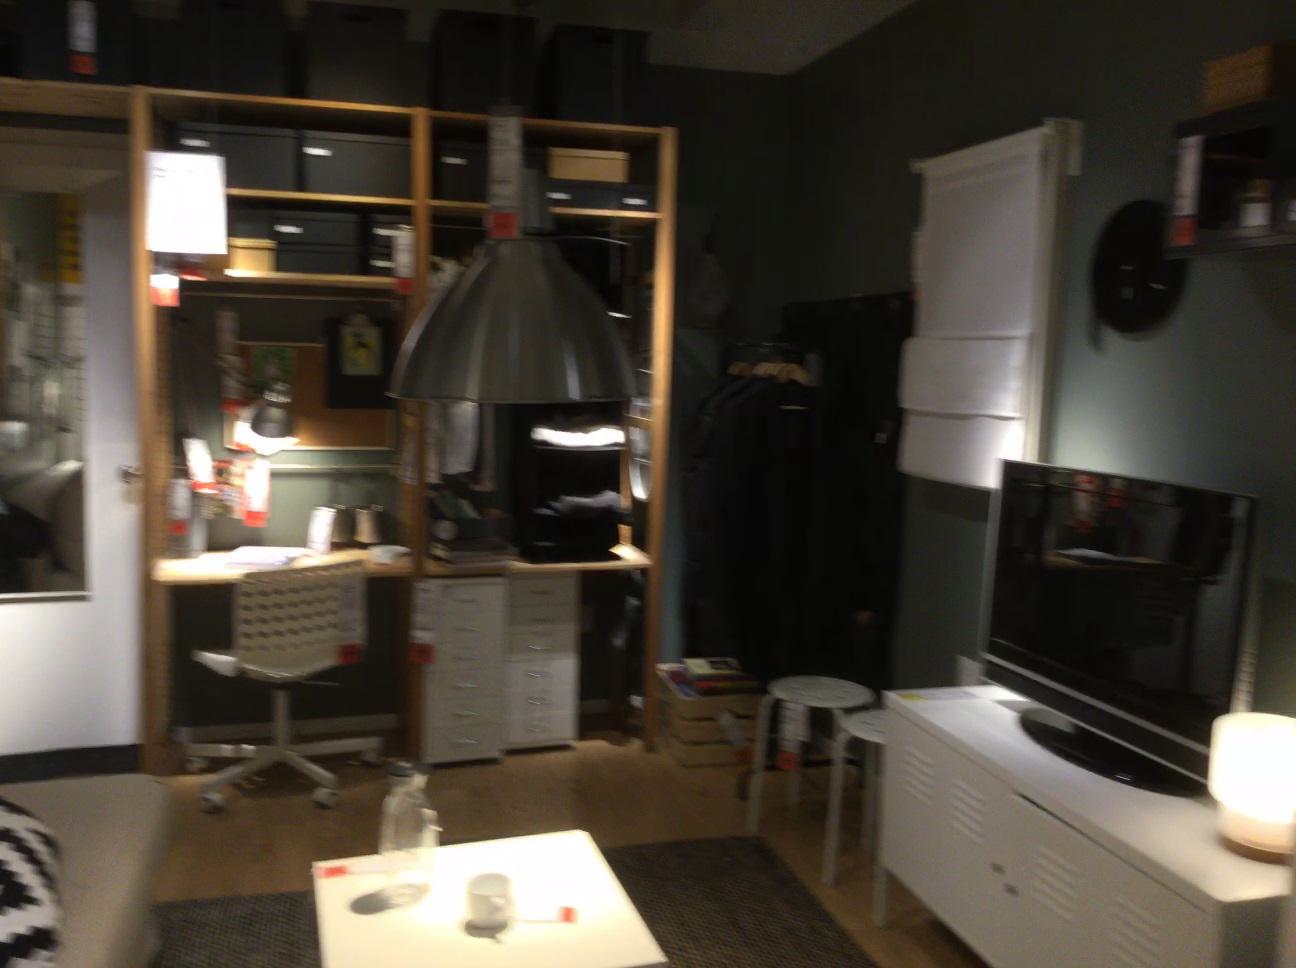
Question: Can the desk fit behind the shelf from the world's perspective? Final answer should be yes or no.
Answer: No